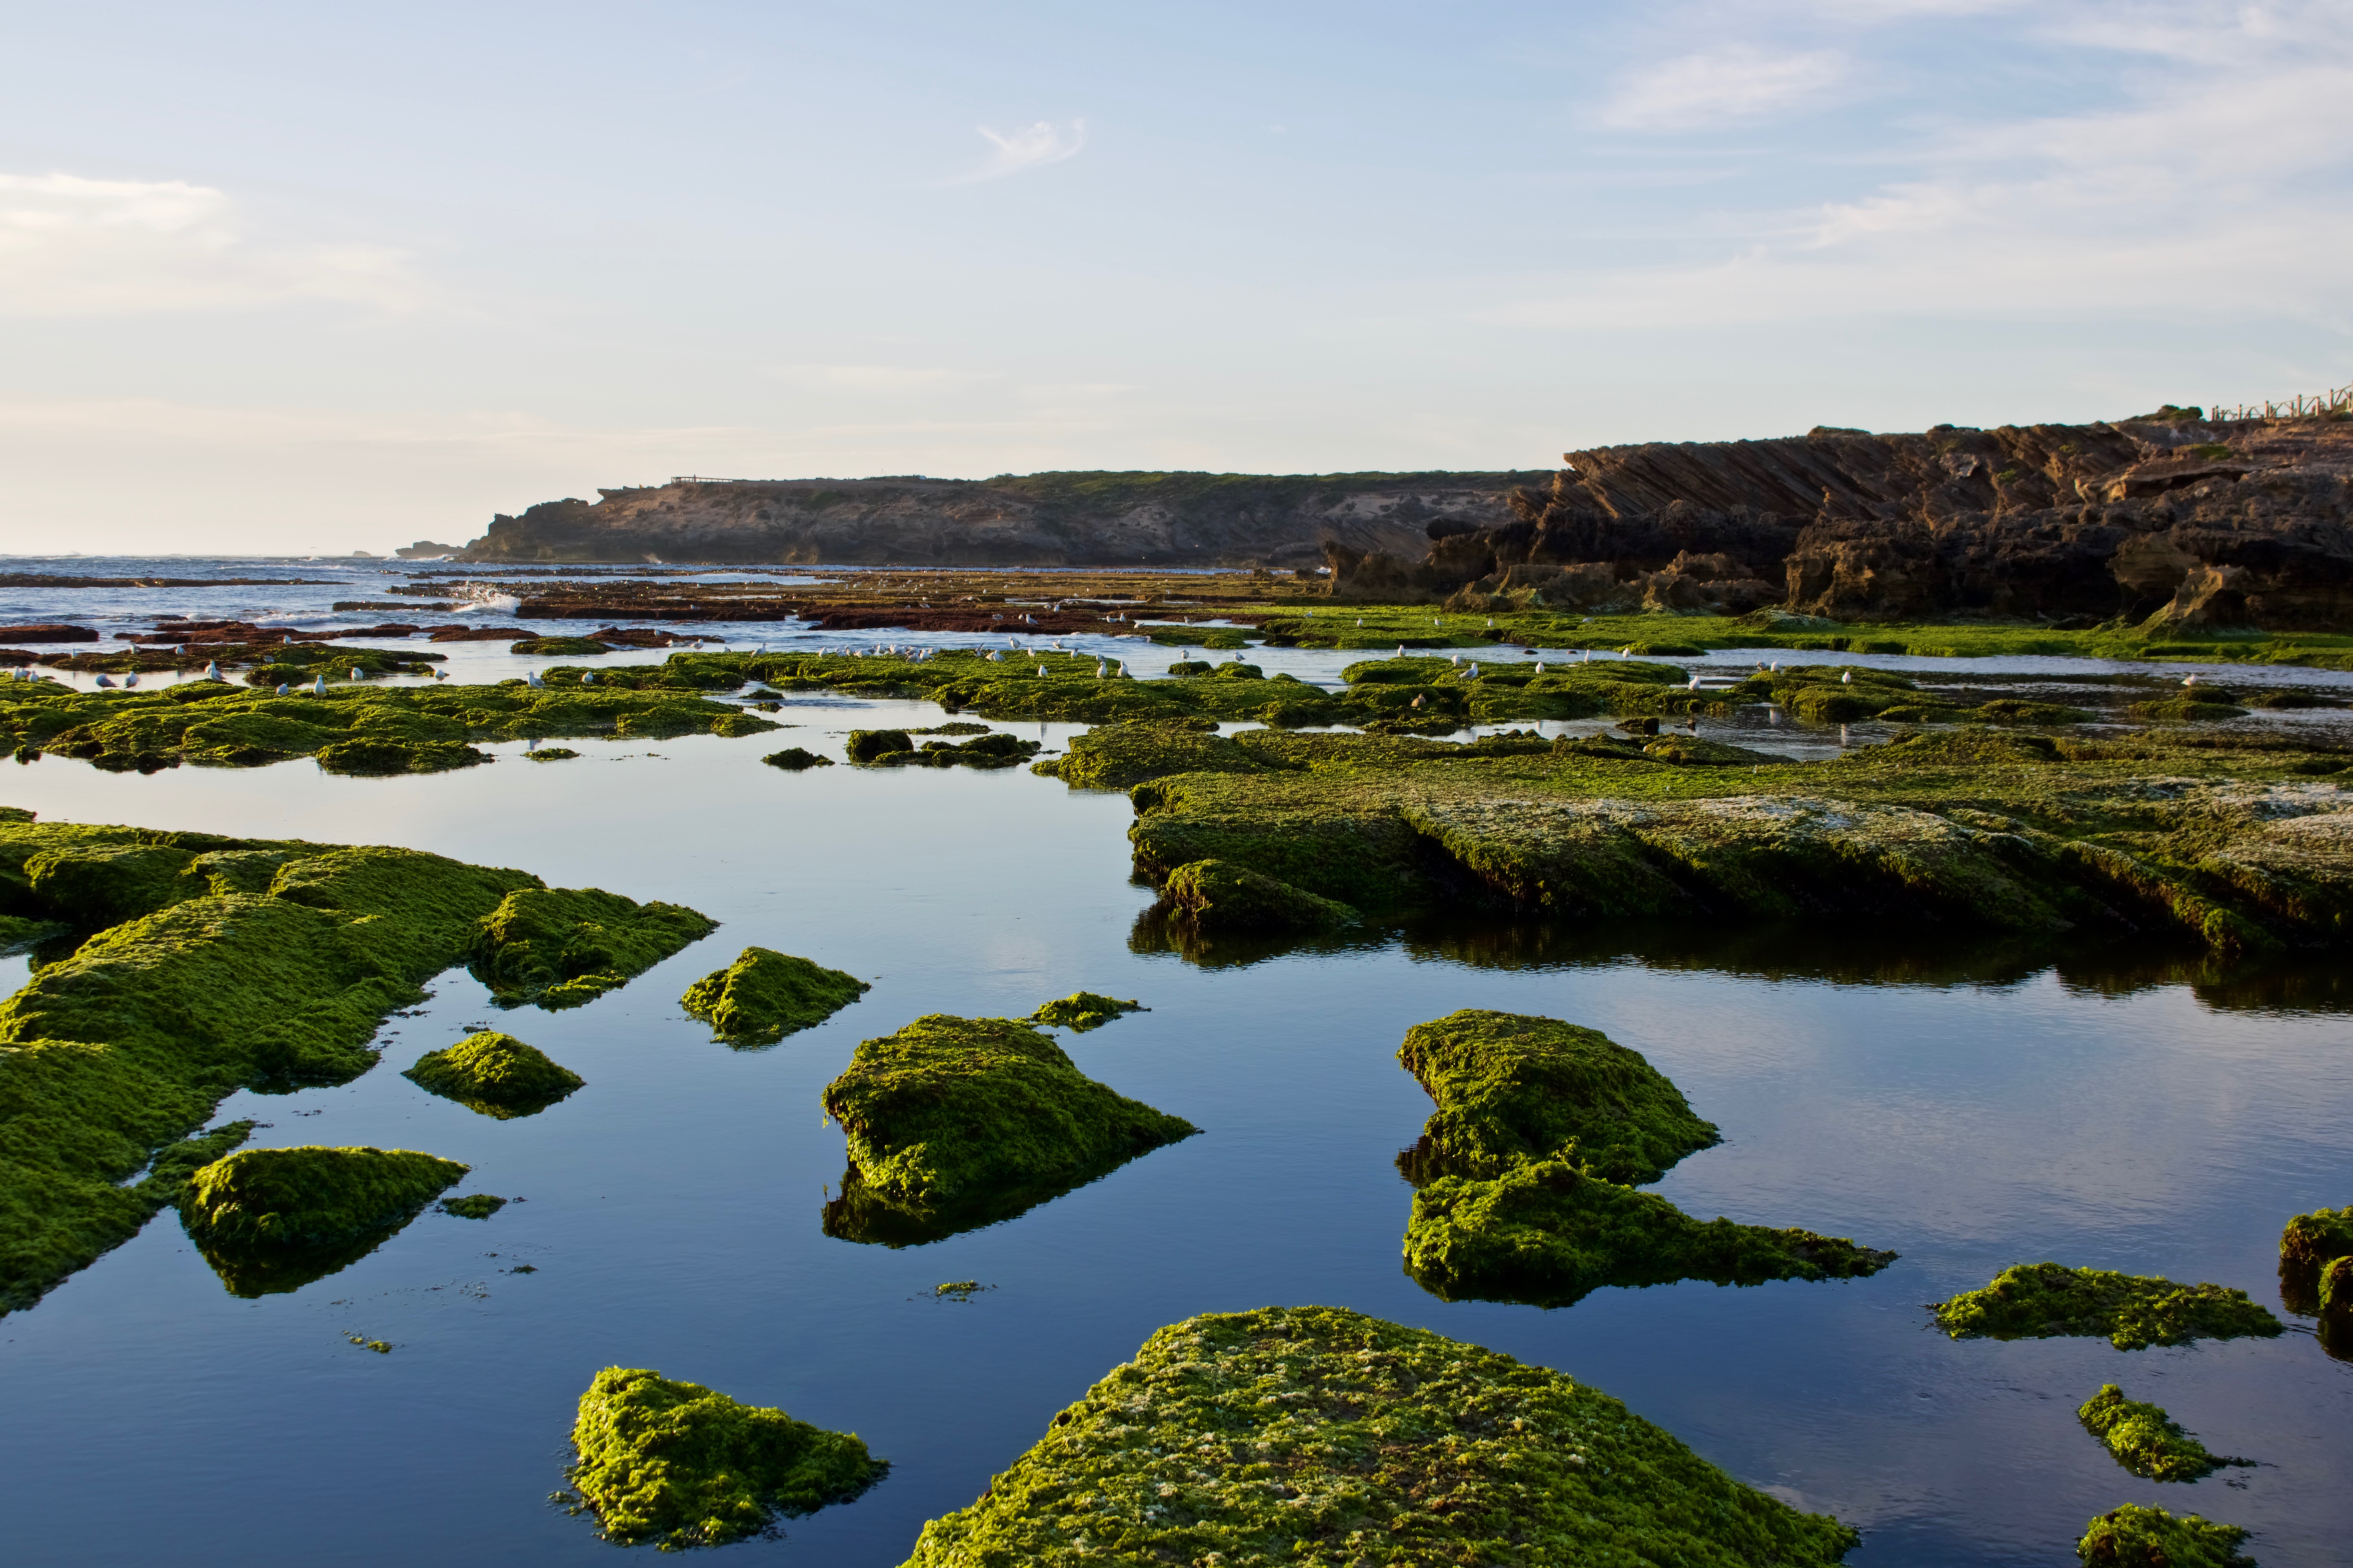
landscape, sea, coast, tree, water, nature, rock, marsh, wilderness, shore, lake, river, reflection, bay, reservoir, body of water, wetland, habitat, loch, ecosystem, landform, aerial photography, natural environment, geographical feature